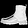
Label: Ankle boot